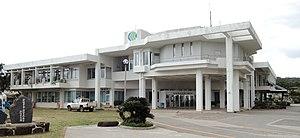
Kumejima est un bourg du district de Shimajiri, situé dans la préfecture d'Okinawa, au Japon. Son nom okinawaïen est Kumijima.